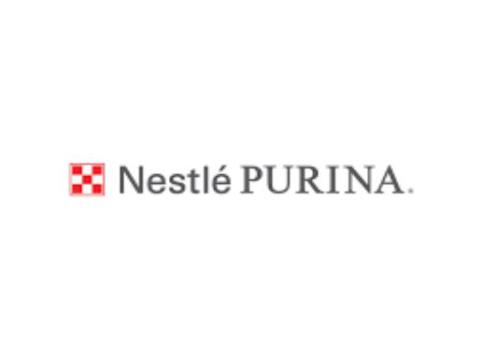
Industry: Food